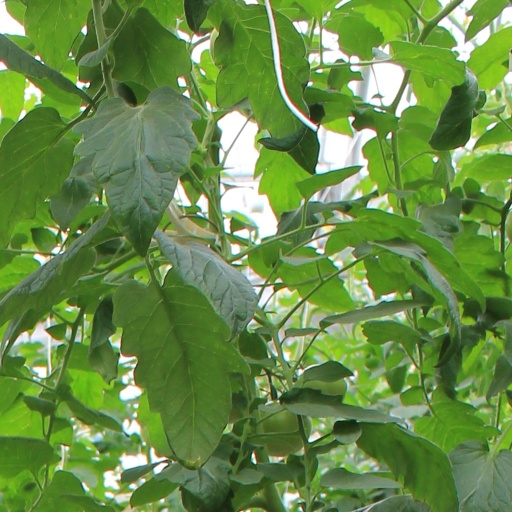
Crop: tomato